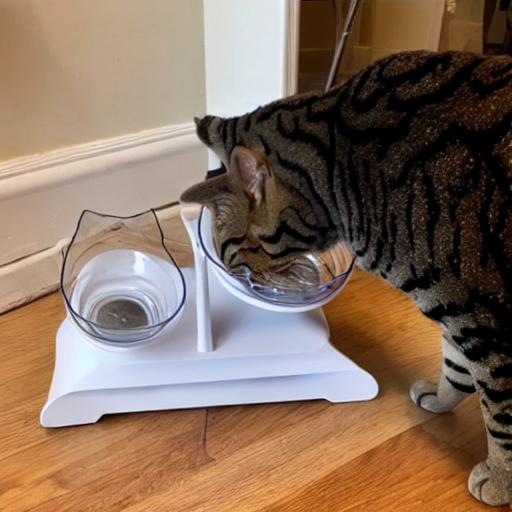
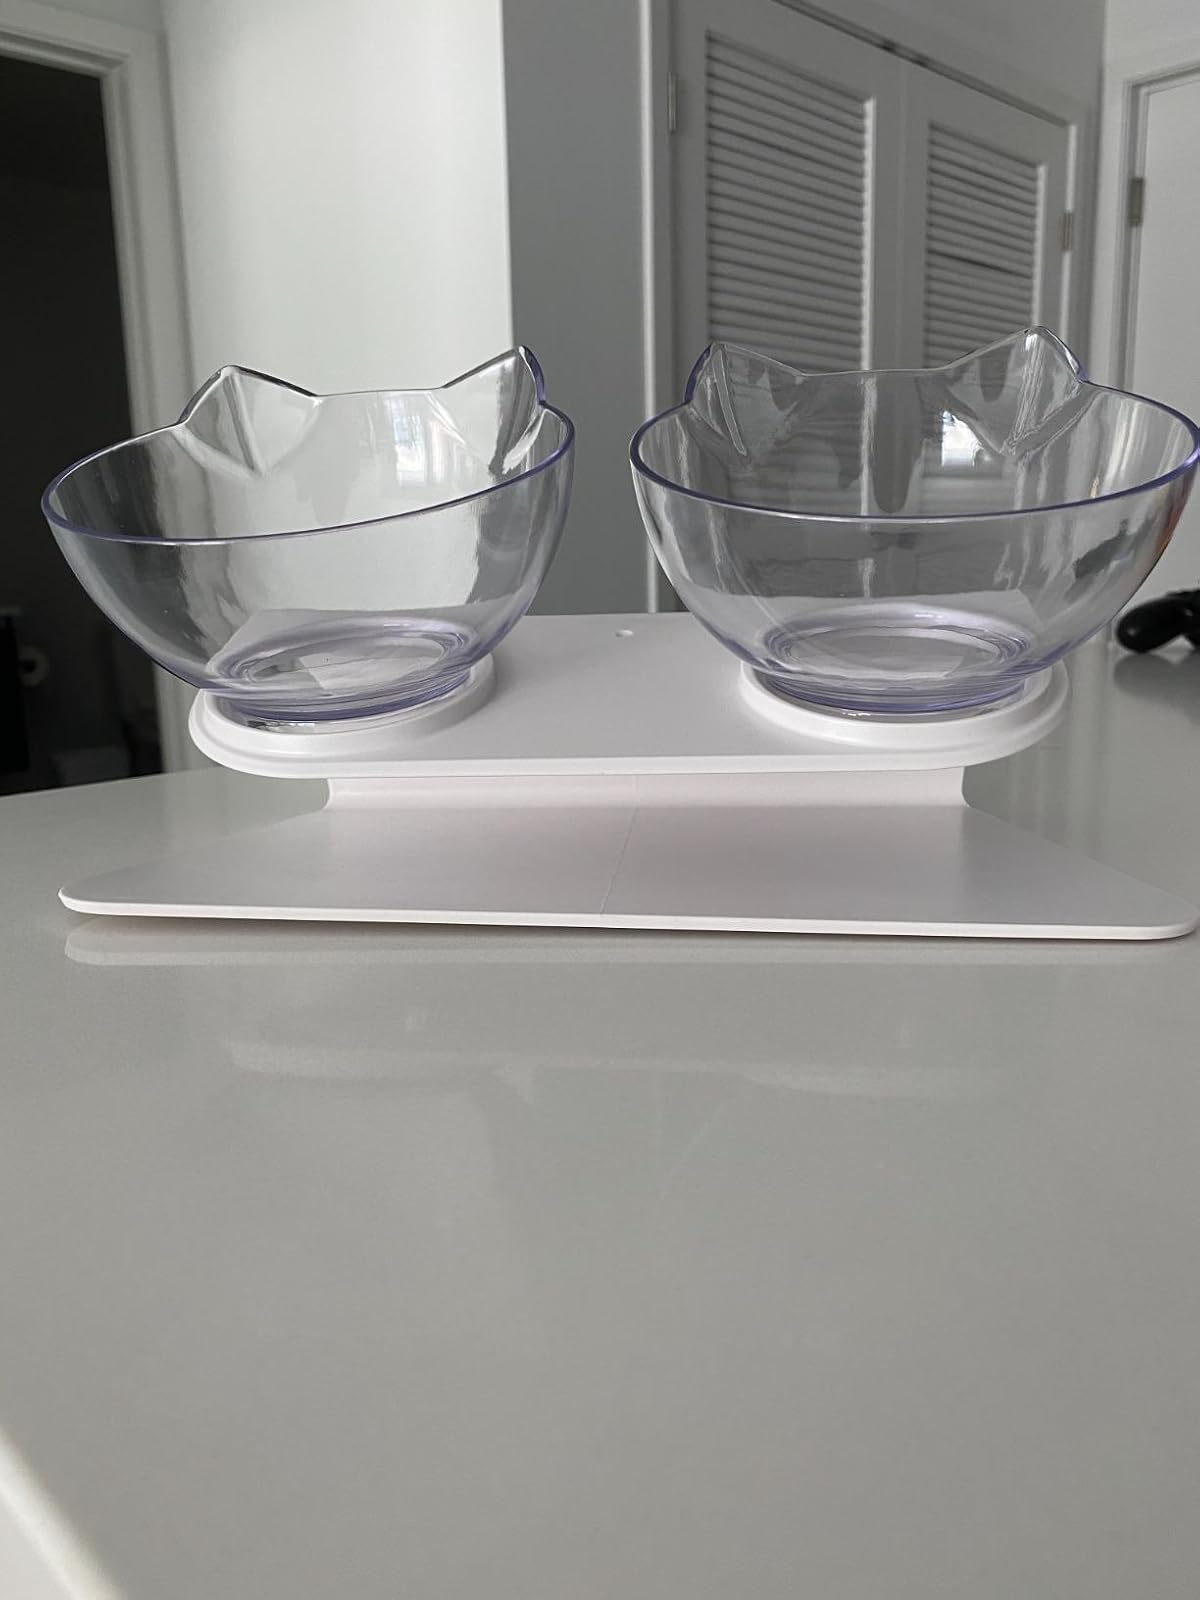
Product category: items_bowl
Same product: no